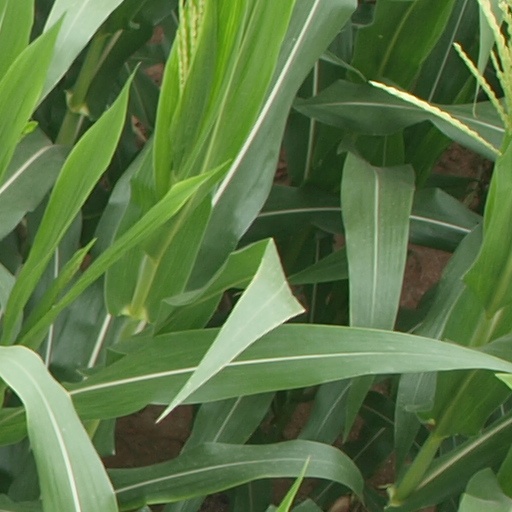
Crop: maize; corn